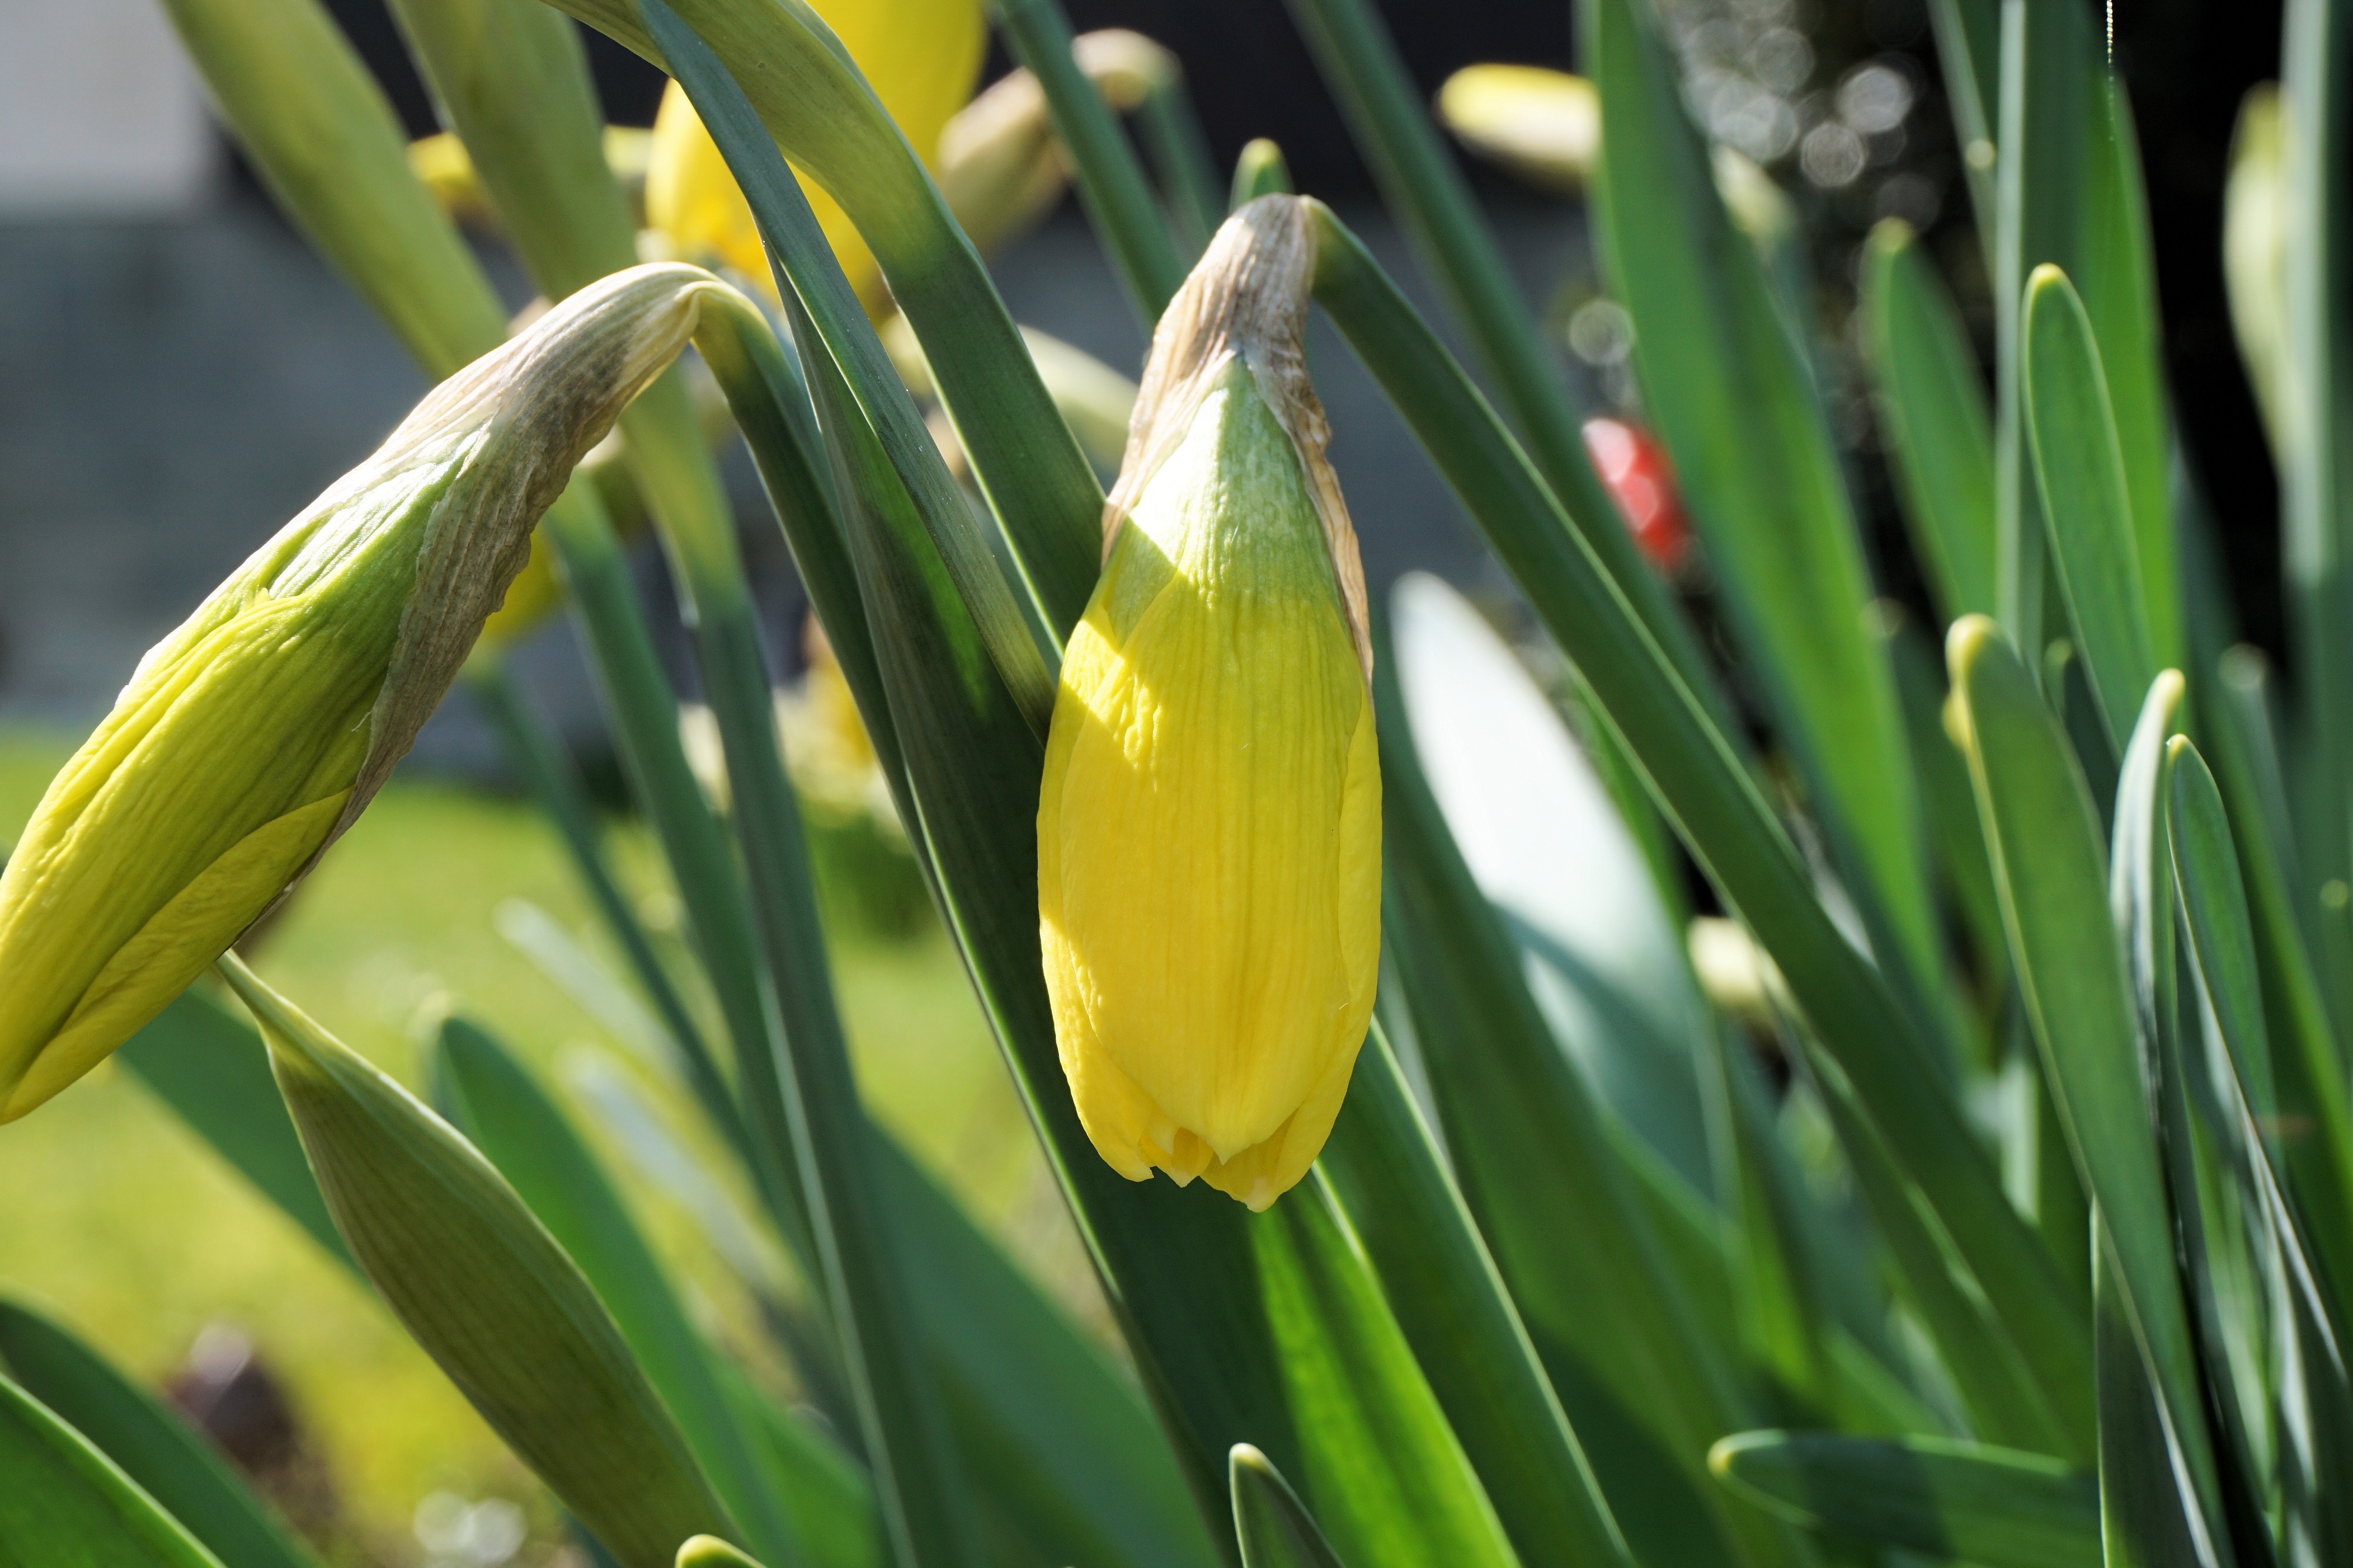
nature, grass, blossom, plant, flower, bloom, spring, green, botany, yellow, garden, close, daffodil, flora, narcissus, easter, snowdrop, early bloomer, spring flower, galanthus, macro photography, flowering plant, schnittblume, narcissus pseudonarcissus, plant stem, land plant